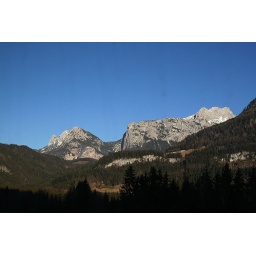
Austrian Alps from the bus home 2 - near German Border